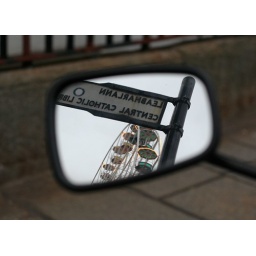
this is the actual photo sign if backwards in the mirror